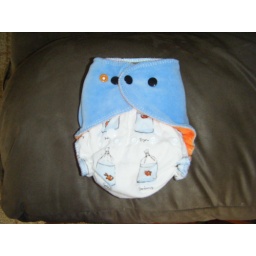
3SR fish in bags mutt